Rijksdienst voor het Cultureel Erfgoed

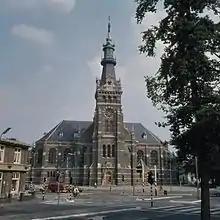
Front of the Grote Kerk (Dutch Reformed main church) - Apeldoorn - 20369718 - RCE

Cultureel Erfgoed is a department of the Dutch Ministry of Education, Culture and Science. Their responsibilities include managing the official list of Rijksmonumenten known as the "Monumentenregister", the storage and restoration of the National art collection of the Netherlands, the National Archaeological Ship storage and fleet, and "Archis", the central archaeological information system. They also subsidize grants in the fields of both movable and immovable cultural heritage. The RCE carries out the Dutch law known as the "Monumentenwet 1988" (English: "Cultural property law"), and wherever registered cultural heritage is threatened, the department takes action, whether by advising the proper authorities, by conducting public campaigns and education programs, or through legal action.